Typhoon Wipha (2007)

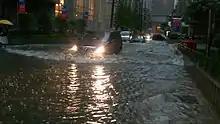
Flooding in Shanghai, China

The outer bands of Typhoon Wipha began impacting parts of eastern China on September 17. Heavy rains dropped up to in some cities, causing rivers to near flood stage. Eighty streets in Shanghai flooded due to the rains ahead of Wipha, with news reports showing waters rising up to people's knees. Upwards of of additional rain fell during the typhoon, causing significant flooding which destroyed at least 13,000 homes, damaged 57,000 others, and flooded over 160,000 hectares of farmland. At least 1,900 communities were left without power as high winds knocked down numerous power lines. A total of 14 people were killed in China in direct relation to Wipha. One man was electrocuted and died after stepping into floodwaters with live power lines submerged in the water. A landslide triggered by the heavy rains killed five people. At least 11 million people were affected by the storm in Fujian and Zhejiang. Once floodwaters receded, a car was found turned over, the five passengers inside were declared dead on scene. Damages in China amounted to ¥7.45 billion ($1 billion USD).